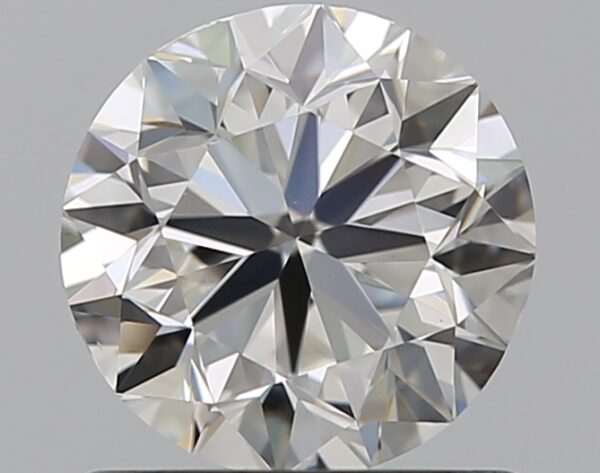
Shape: round
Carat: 0.9
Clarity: VS1
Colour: G
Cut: VG
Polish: EX
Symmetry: VG
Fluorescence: ST
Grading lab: GIA
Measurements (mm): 5.98 x 6.04 x 3.87